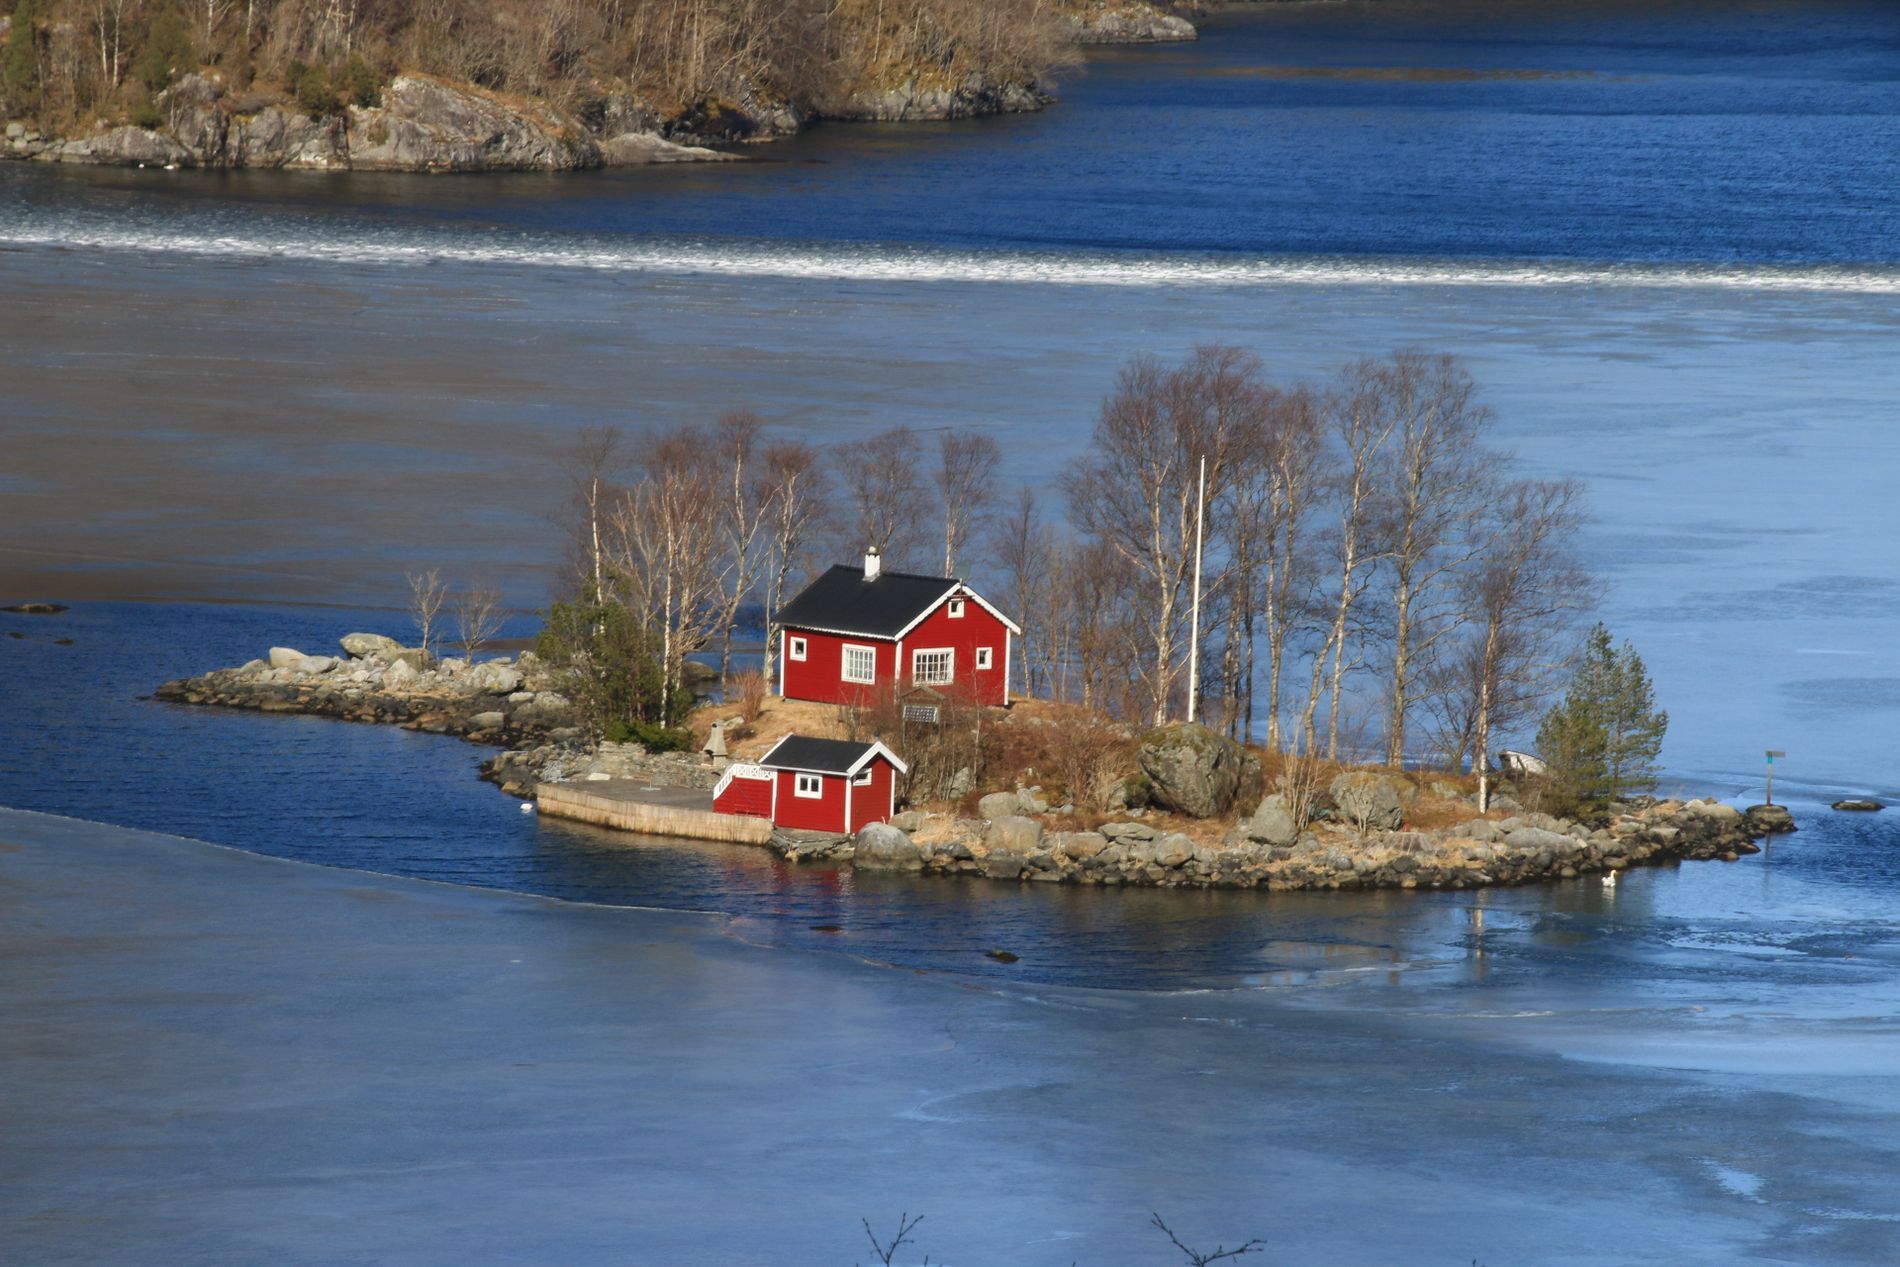
Island Home
A small red house and outbuilding sit on a rocky island nestled within expansive, partially frozen water. Bare trees surround the dwelling, creating a serene, isolated winter scene.
A long shot captures a small, vibrant red house and shed situated on a rocky island surrounded by blue, icy water. The crisp natural light illuminates the scene, emphasizing the solitude of the bare trees and structures in this beautiful, remote landscape.
Labels: Architecture, Building, Outdoors, Shelter, Land, Nature, Sea, Water, Scenery, Countryside, Hut, Rural, Animal, Canine, Dog, Mammal, Newfoundland, Pet, Shoreline, Coast, Housing, Waterfront, Bird, Landscape, House, Beach, Shack, Cottage, Cabin, Island, Cave, Cove, plant, Rock
Camera: Canon Canon EOS 70D
Lens: 18-270mm, Tamron AF 18-270mm f/3.5-6.3 Di II VC PZD
Aperture: F16
Exposure: 1/125 sec
ISO: 200
Focal length: 142.0 mm